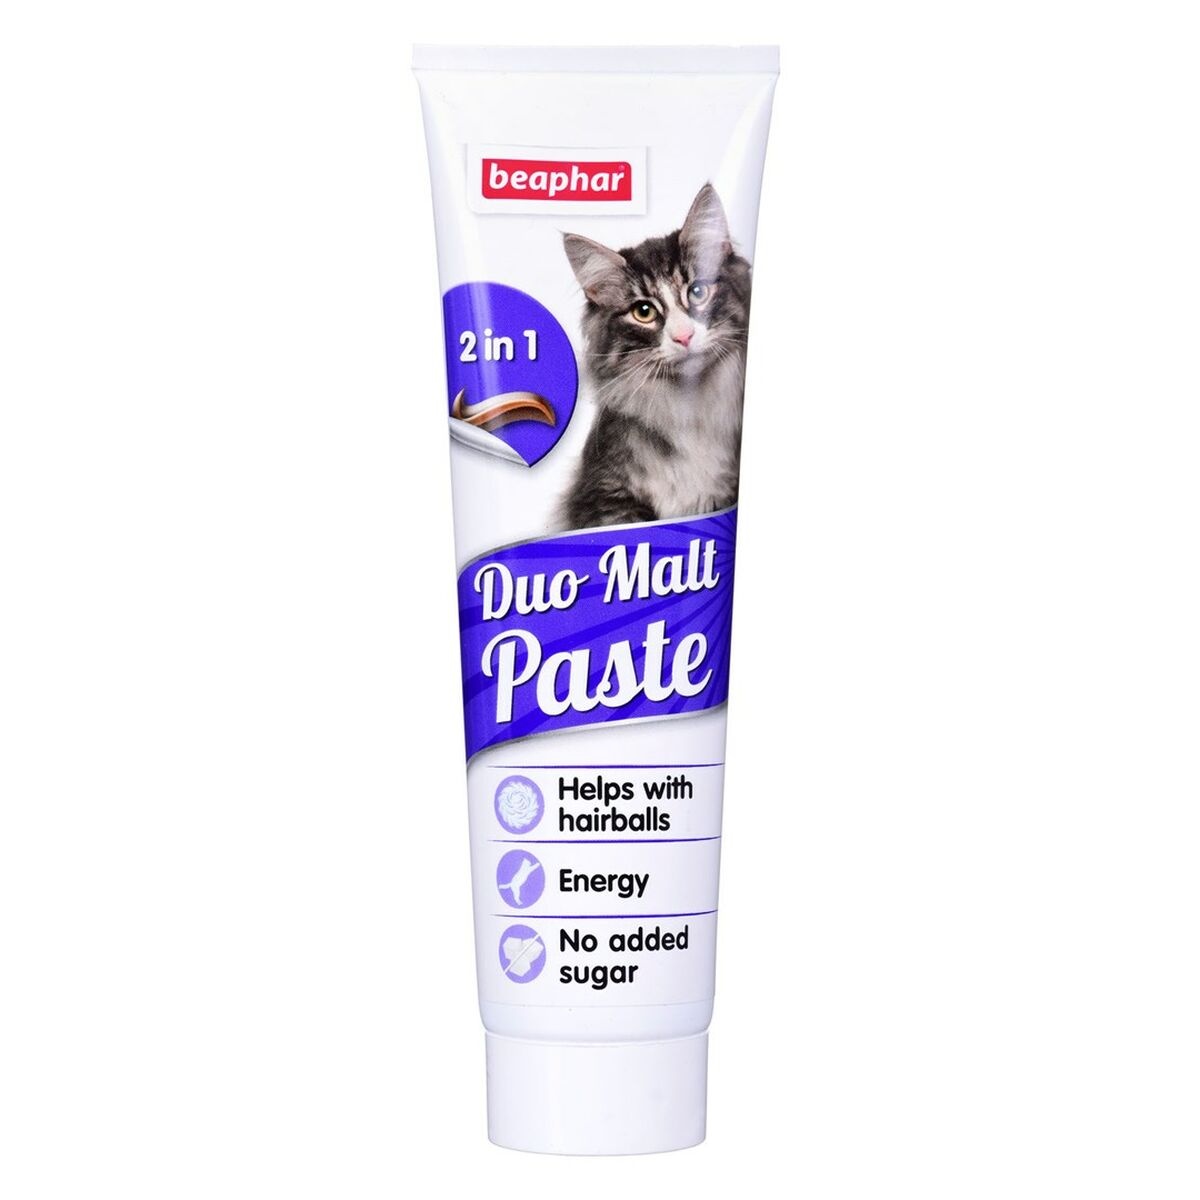
Complemento Alimentar Beaphar                                 control bolas de pelo
Se procura as novidades mais procuradas no mercado, apresentamos-lhe Complemento Alimentar Beaphar control bolas de pelo ! Necessidades específicas: control bolas de pelo Tipo: Complemento Alimentar Animal de Estimação: Gato Ingredientes: Cálcio Tecido adiposo Antioxidante Fósforo Proteína Sodio Fibra Cinza Humidade: 3,6 % Potássio: 0,4% Capacidade: 100 g Desde 9,90 / 100g General Product Safety Regulations information: Beaphar B.V. Drostenkamp 3, Raalte, Netherlands, 8101 BX 8101 BX - Raalte +31572546161 info@beaphar.com https://www.beaphar.com
Brand: Beaphar
Category: Animals & Pet Supplies > Pet Supplies > Pet Vitamins & Supplements > Weight Control